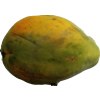
Label: papaya